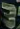
Number: 3